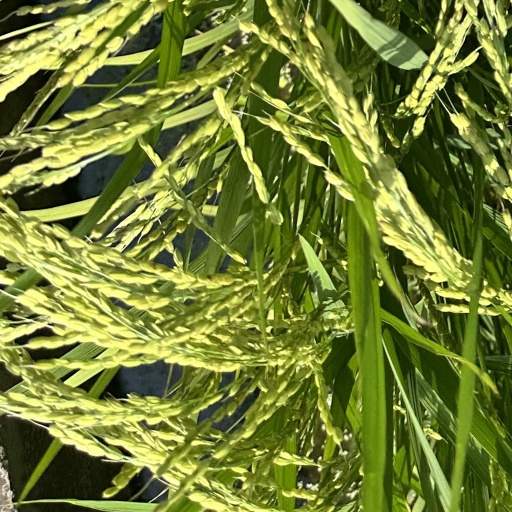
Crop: rice